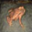
Label: frog